History of physics

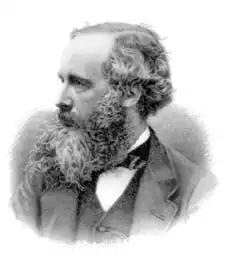
James Clerk Maxwell (1831–1879)

In 1800, Alessandro Volta invented the electric battery (known as the voltaic pile) and thus improved the way electric currents could also be studied. A year later, Thomas Young demonstrated the wave nature of light – which received strong experimental support from the work of Augustin-Jean Fresnel – and the principle of interference. In 1820, Hans Christian Ørsted found that a current-carrying conductor gives rise to a magnetic force surrounding it, and within a week after Ørsted's discovery reached France, André-Marie Ampère discovered that two parallel electric currents will exert forces on each other. In 1821, Michael Faraday built an electricity-powered motor, while Georg Ohm stated his law of electrical resistance in 1826, expressing the relationship between voltage, current, and resistance in an electric circuit.